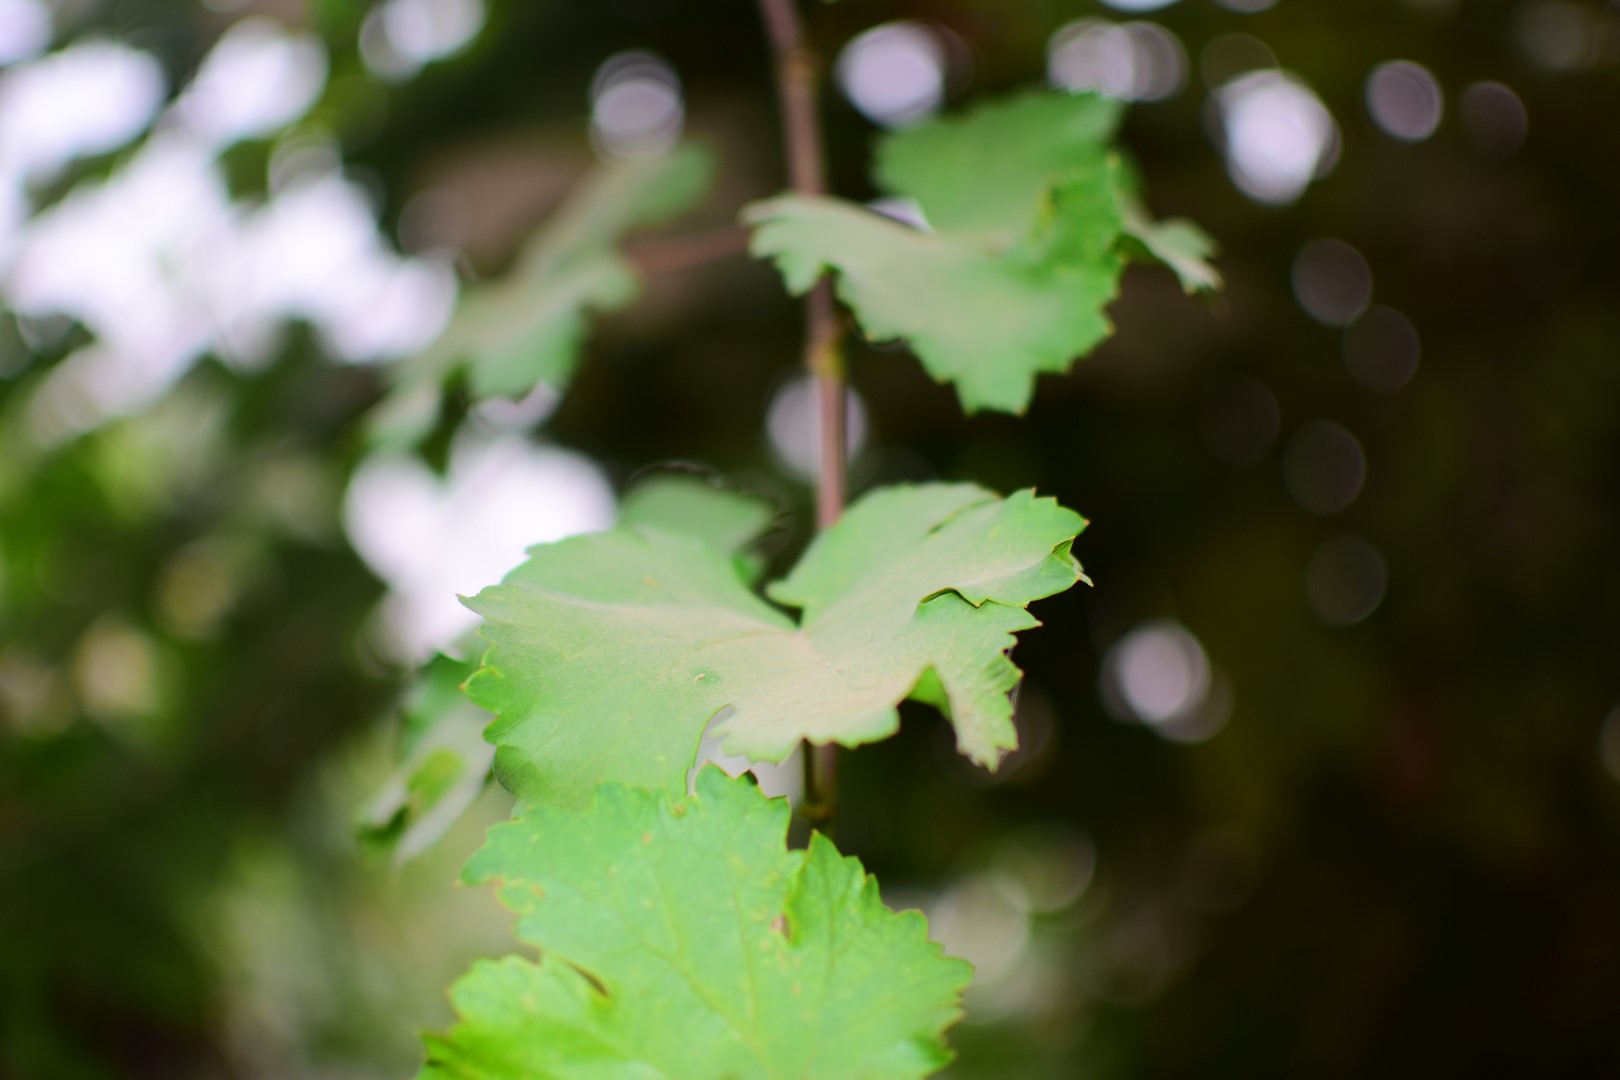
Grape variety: Kamali